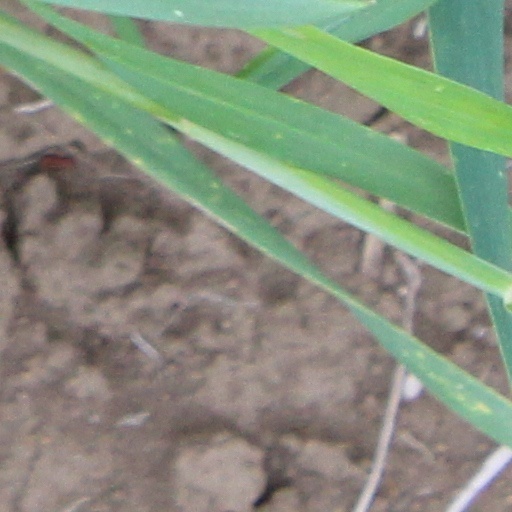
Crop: wheat